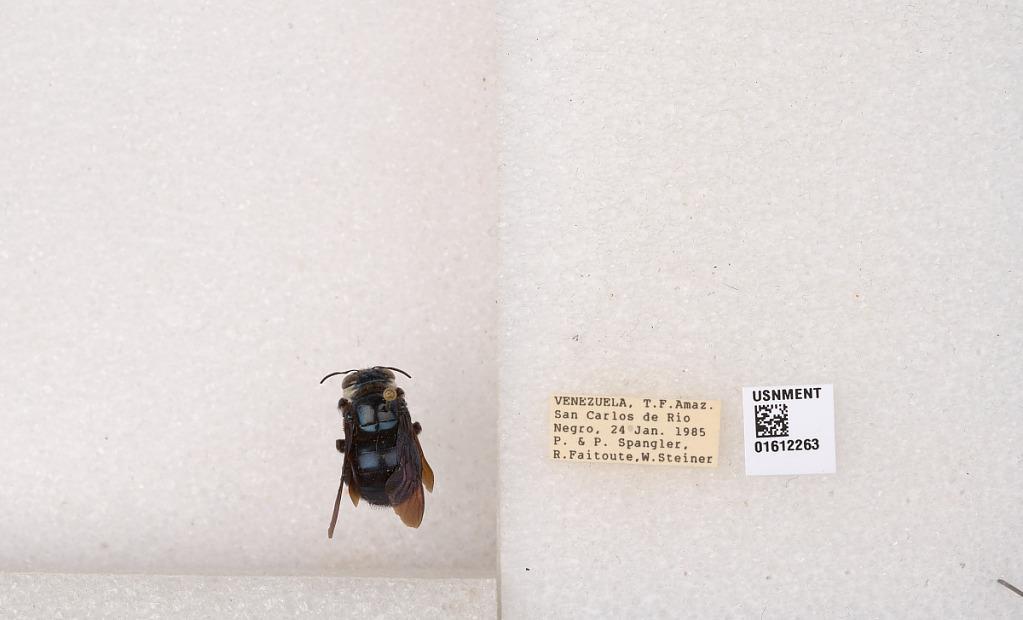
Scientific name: Xylocopa (Schonnherria) muscaria (Fabricius)
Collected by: P. Spanger, P. Spangler, R. Faitoute & W. Steiner
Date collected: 1985-1-24
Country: Venezuela
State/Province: Amazonas
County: Autonomo Rio Negro
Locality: San Carlos de Rio Negro